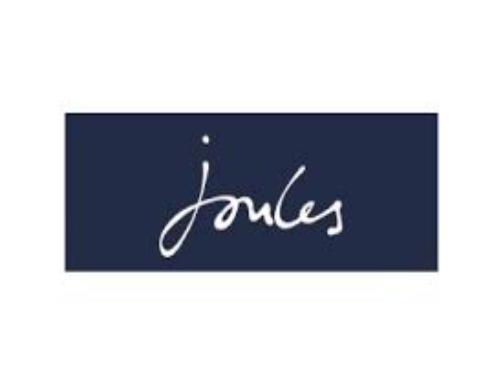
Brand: JOULES
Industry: Clothes